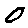
Label: 0